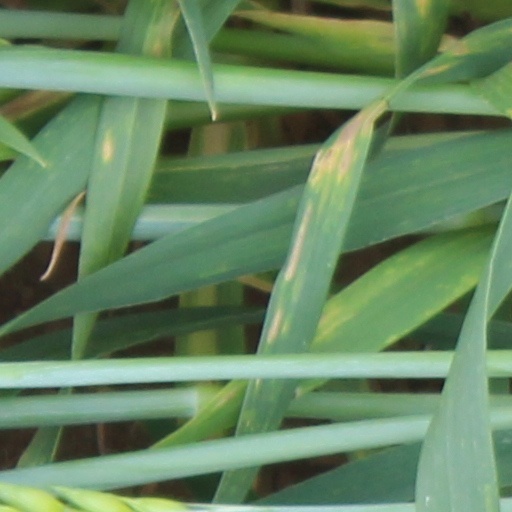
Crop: wheat